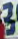
Number: 3